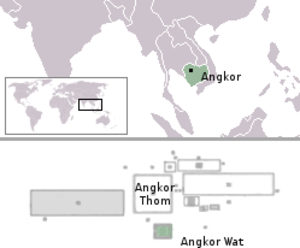
Angkor Wat / Placering og brug
Angkor Wat er det sydligste af templerne i hovedgruppen af templer ved Angkor.
Angkor Wat er et tempelkompleks ved Angkor, Cambodja, der ligger nogle få kilometer nord for den moderne by Siem Reap. Templet er bygget til kong Suryavarman 2. i begyndelsen af det 12. århundrede som hans statstempel. Udenom templet lå hovedstaden, bestående af nu forsvundne træbygninger. Som det bedst bevarede tempel i området er det det eneste tempel, der har bibeholdt sin religiøse betydning op til vores dage, først som hinduistisk tempel indviet til Vishnu og siden som buddhistisk tempel. Templet anses for det arkitektoniske højdepunkt i den klassiske khmerkultur.